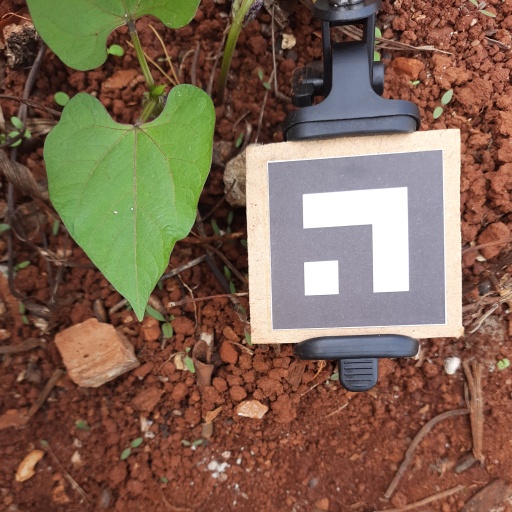
Observations: wavy surface, no eating holes, under cloudy sky